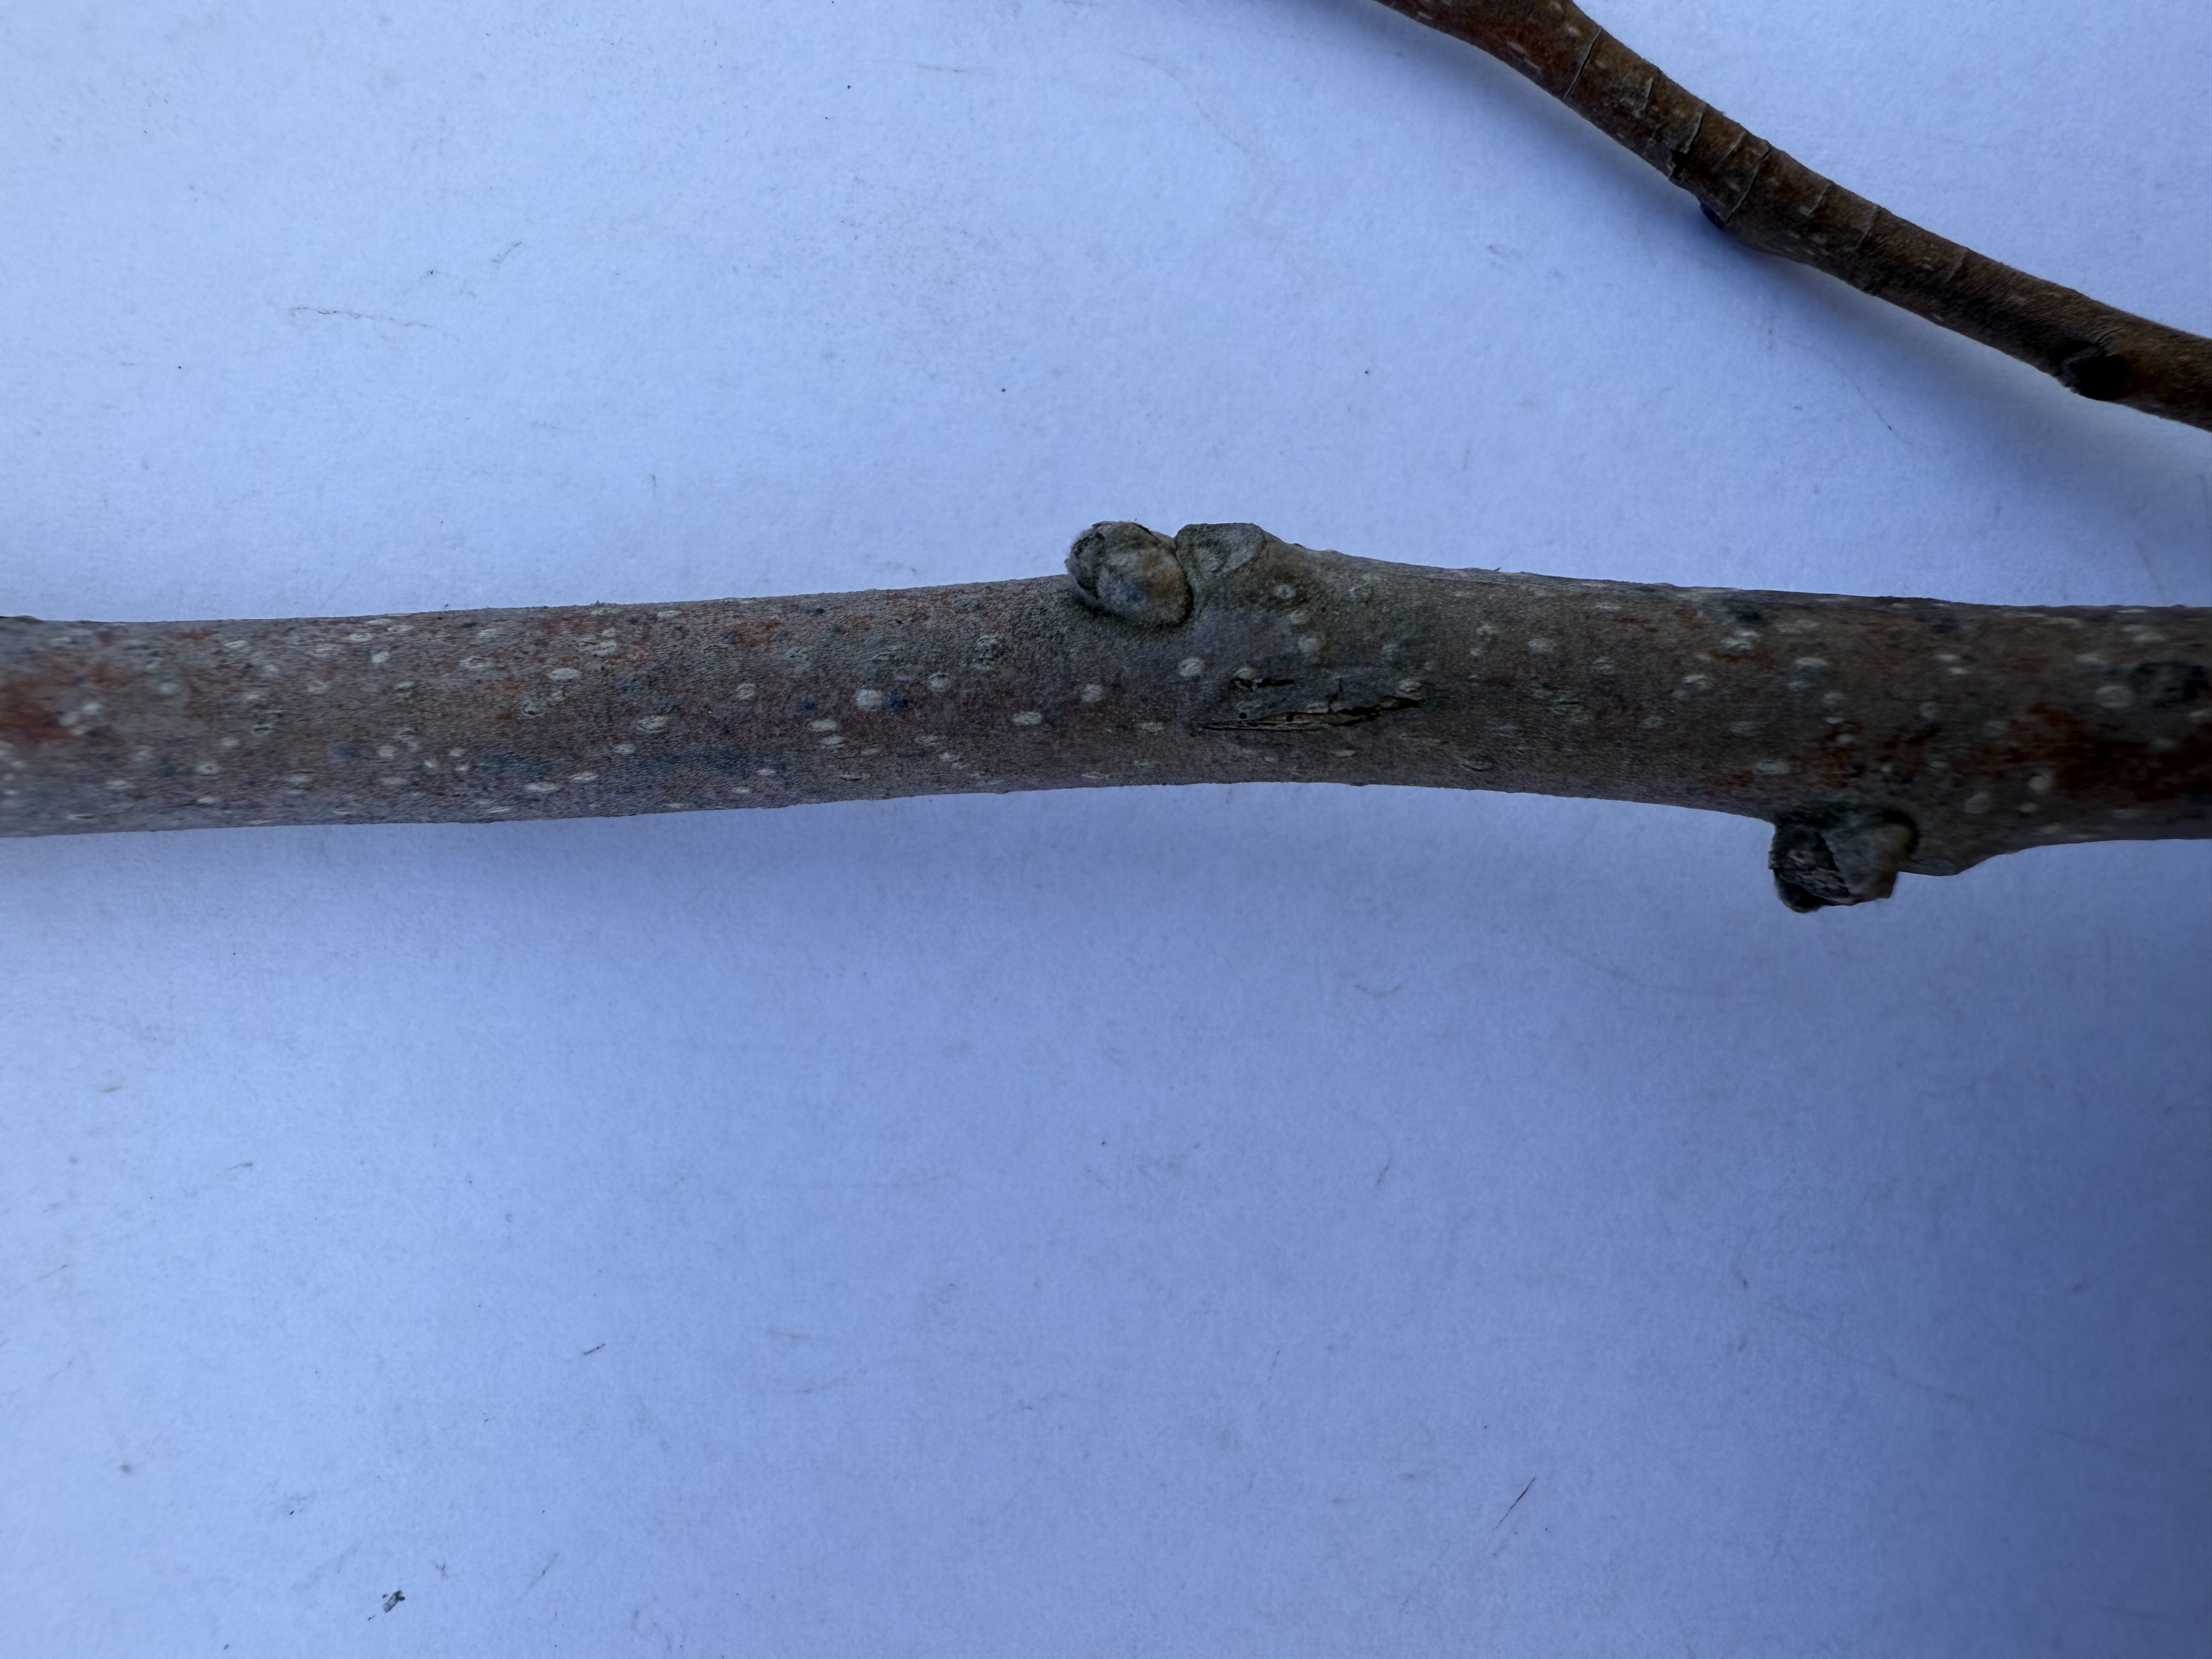
Variety: Hachiya Persimmon